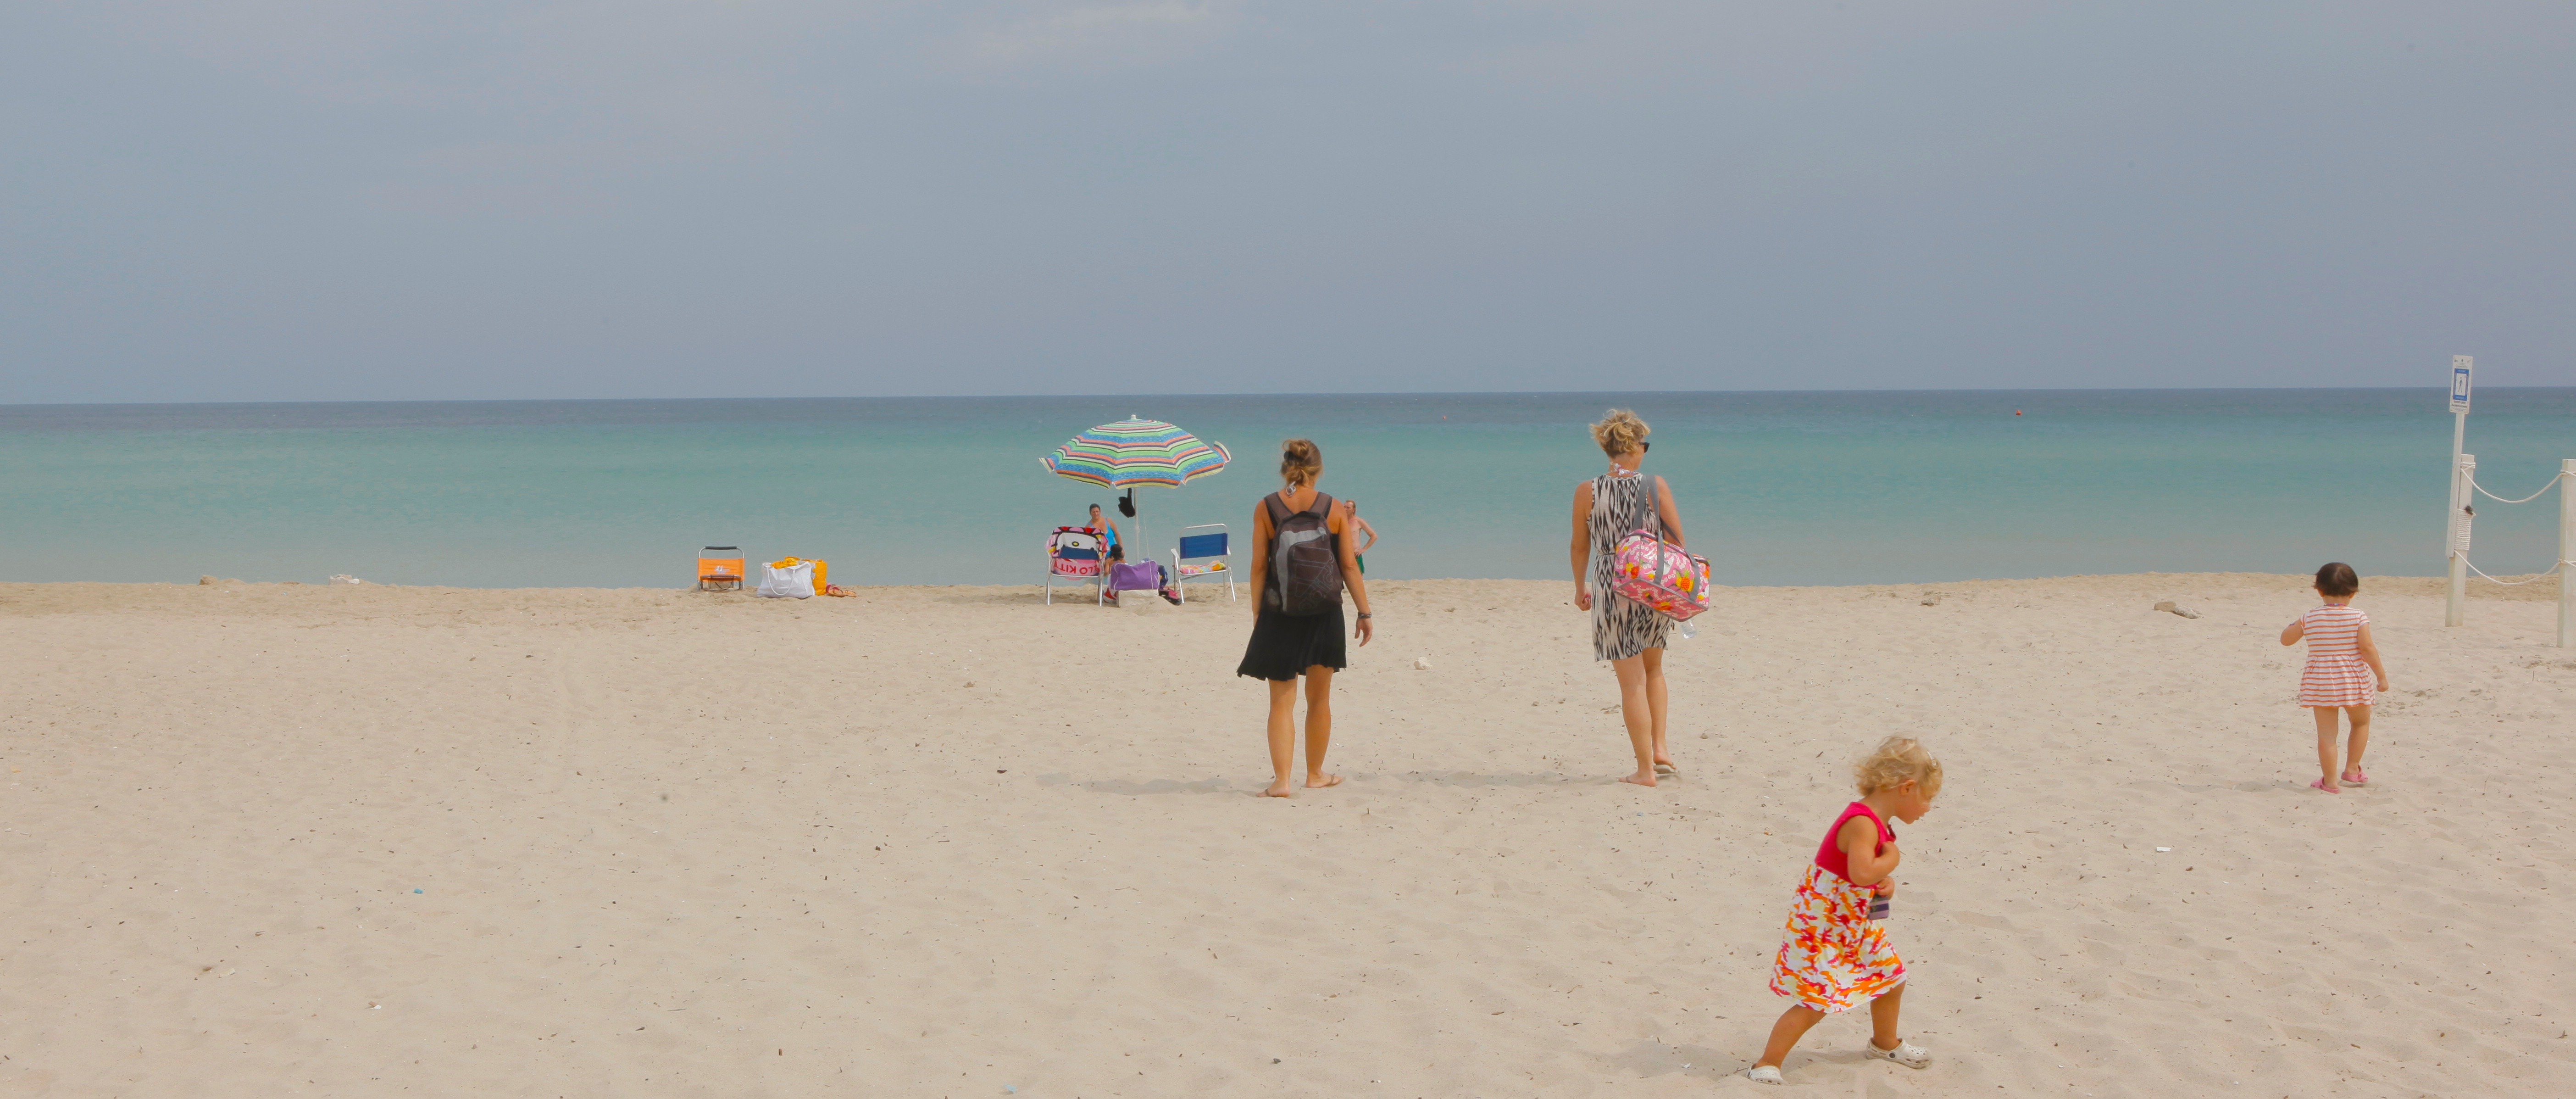
beach, sea, coast, sand, ocean, shore, vacation, material, body of water, cape